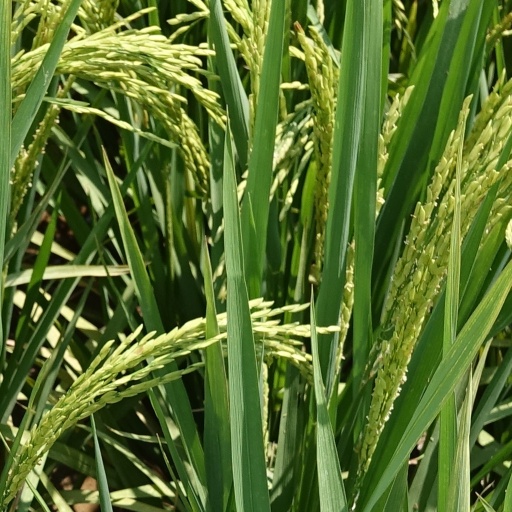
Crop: rice